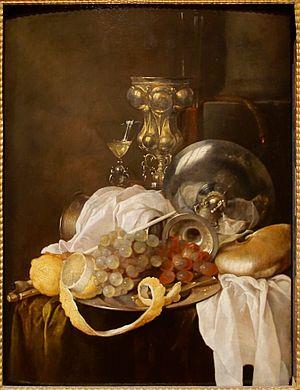
Nature morte, au musée de Cambrai.